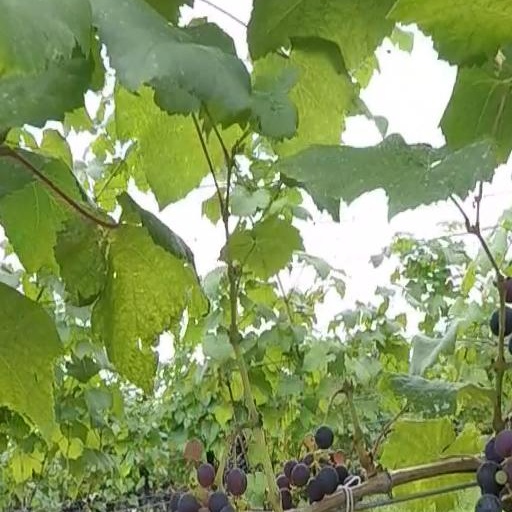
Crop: grape